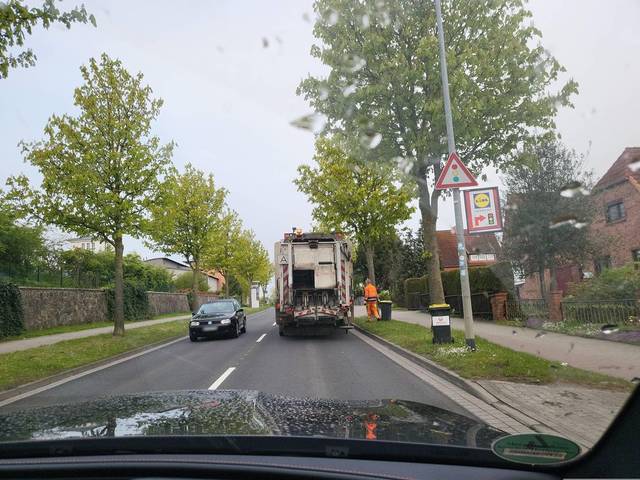
Region: Germany
Coordinates: 53.895, 11.43